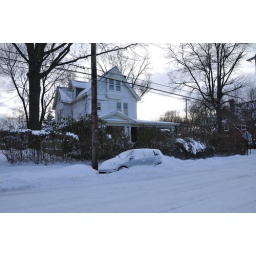
My buried car in front of our house